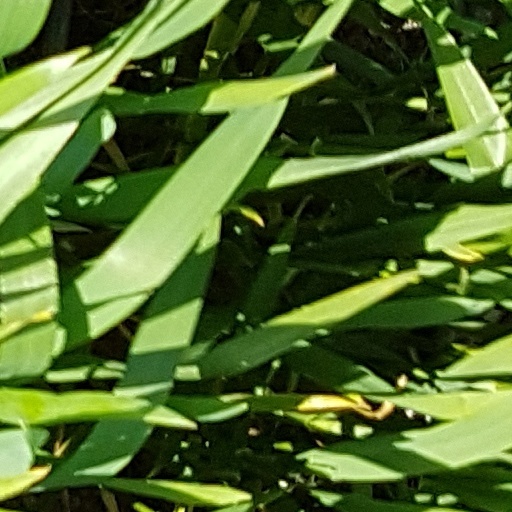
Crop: wheat